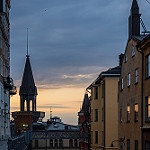
Label: buildings